Costantino Sereno

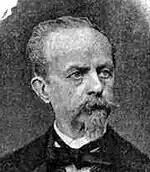
Costantino Sereno

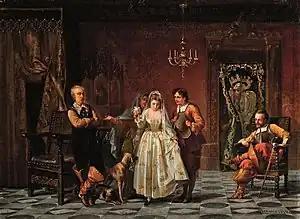
Historical Scene (1874)

Costantino Sereno (1829, Casale Monferrato, Province of Alessandria - 1893, Turin) was an Italian painter.